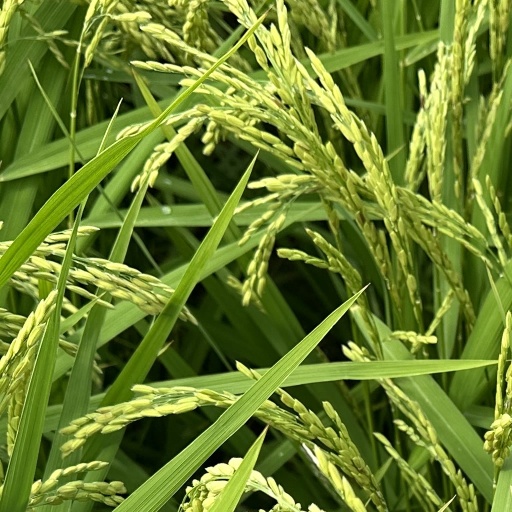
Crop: rice